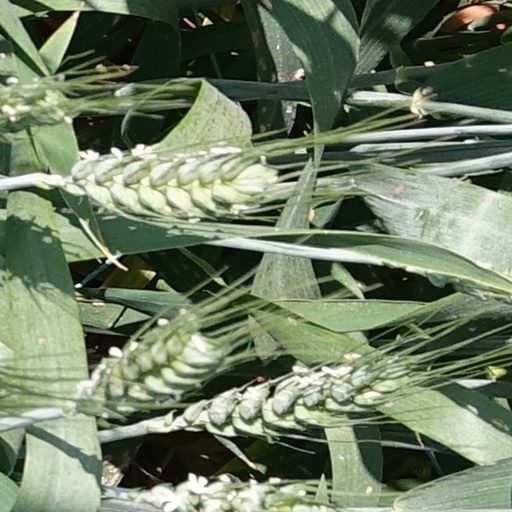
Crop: wheat